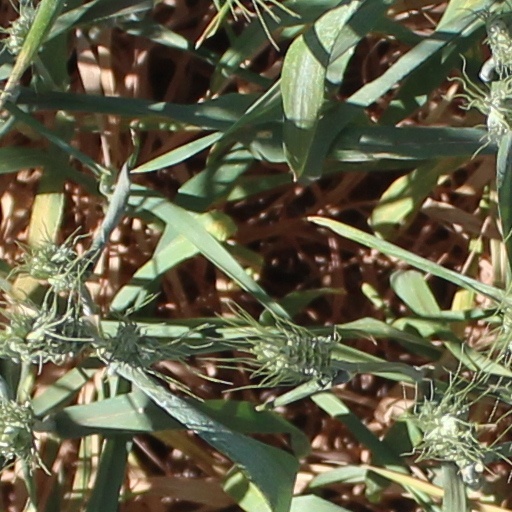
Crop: wheat